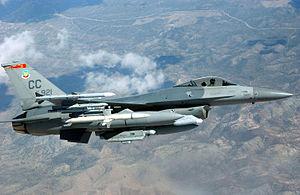
Le 27th Fighter Wing, est une unité de chasse de l'Air Combat Command de l'United States Air Force basée à Cannon Air Force Base, au Nouveau-Mexique. Le wing est actuellement entièrement équipé de F-16 Fighting Falcon après avoir été équipé de 48 FB-111A reçus du défunt Strategic Air Command dans les années 1990.